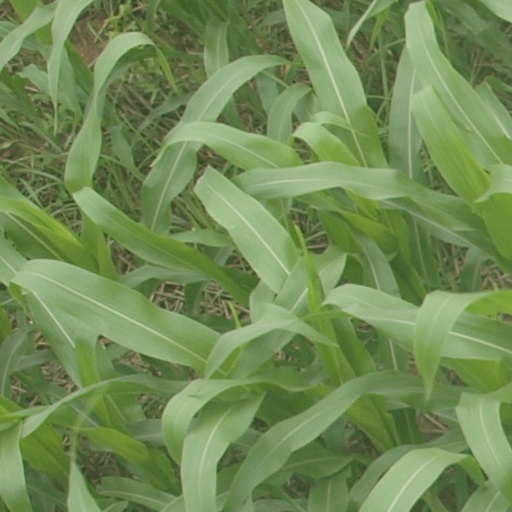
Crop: maize; corn